Type 90 240 mm railway gun

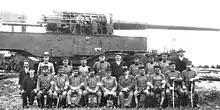
The Type 90 240-mm-Railway Gun, with members of the Imperial Japanese Army and staff of the French Schneider-Creusot company from which Japan purchased the gun.

The Imperial Japanese army had made extensive use of armoured trains since the Russo-Japanese War, and Japanese military advisors in Europe during World War I had noted the development of railway guns, whereby extremely large caliber weapons, such as previously found only on battleships, could be made mobile and could be rapidly deployed to front-line combat areas.